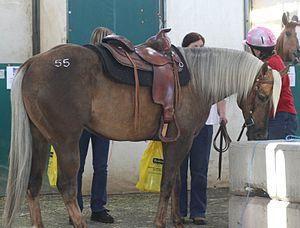
La robe désigne la ou les couleurs d'un cheval, dans le domaine de l'hippologie. Les dénominations des robes ainsi que leurs définitions sont liées à leur apparence visuelle, définie par la couleur des poils et des crins qui la composent.